Canterbury, and Nelson-Marlborough and West Coast Regiment

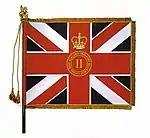
Queen's Colour

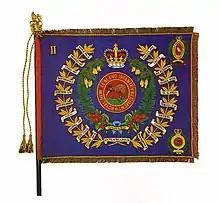
Regimental Colour

The Canterbury, and Nelson-Marlborough and West Coast Regiment was a Territorial Force (Army Reserve) unit of the New Zealand Army.